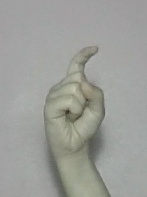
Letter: ra